List of uncrewed NASA missions

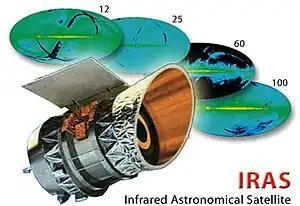
IRAS beside some of its all-sky images

The Infrared Astronomical Satellite (IRAS) was the first-ever space-based observatory to perform a survey of the entire sky at infrared wavelengths. It discovered about 350,000 sources, many of which are still awaiting identification. New discoveries included a dust disk around Vega and the first images of the Milky Way Galaxy's core.